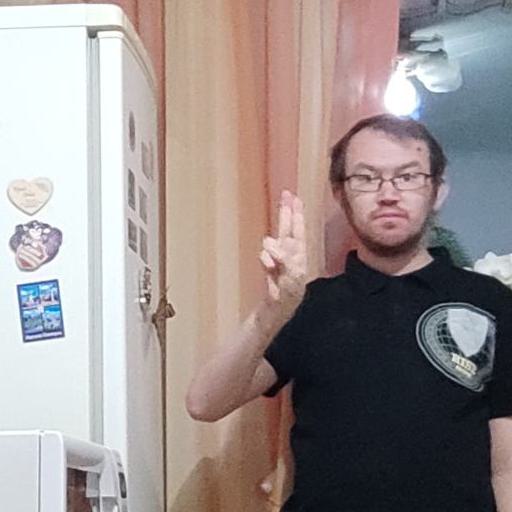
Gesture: two_up